Medals of Sierra Leone (1961–1971)

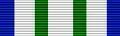
Fire Brigades Long Service Medal

The medals' design showed the Queen's effigy and the inscription on the obverse. The reverse depicted the scales of justice above a vertical truncheon, with the words above, and or below, as appropriate.